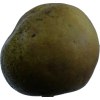
Label: pear